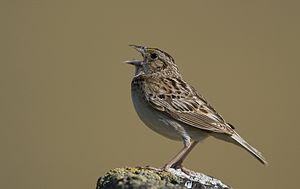
Le Bruant sauterelle est une espèce de passereau appartenant à la famille des Passerellidae.